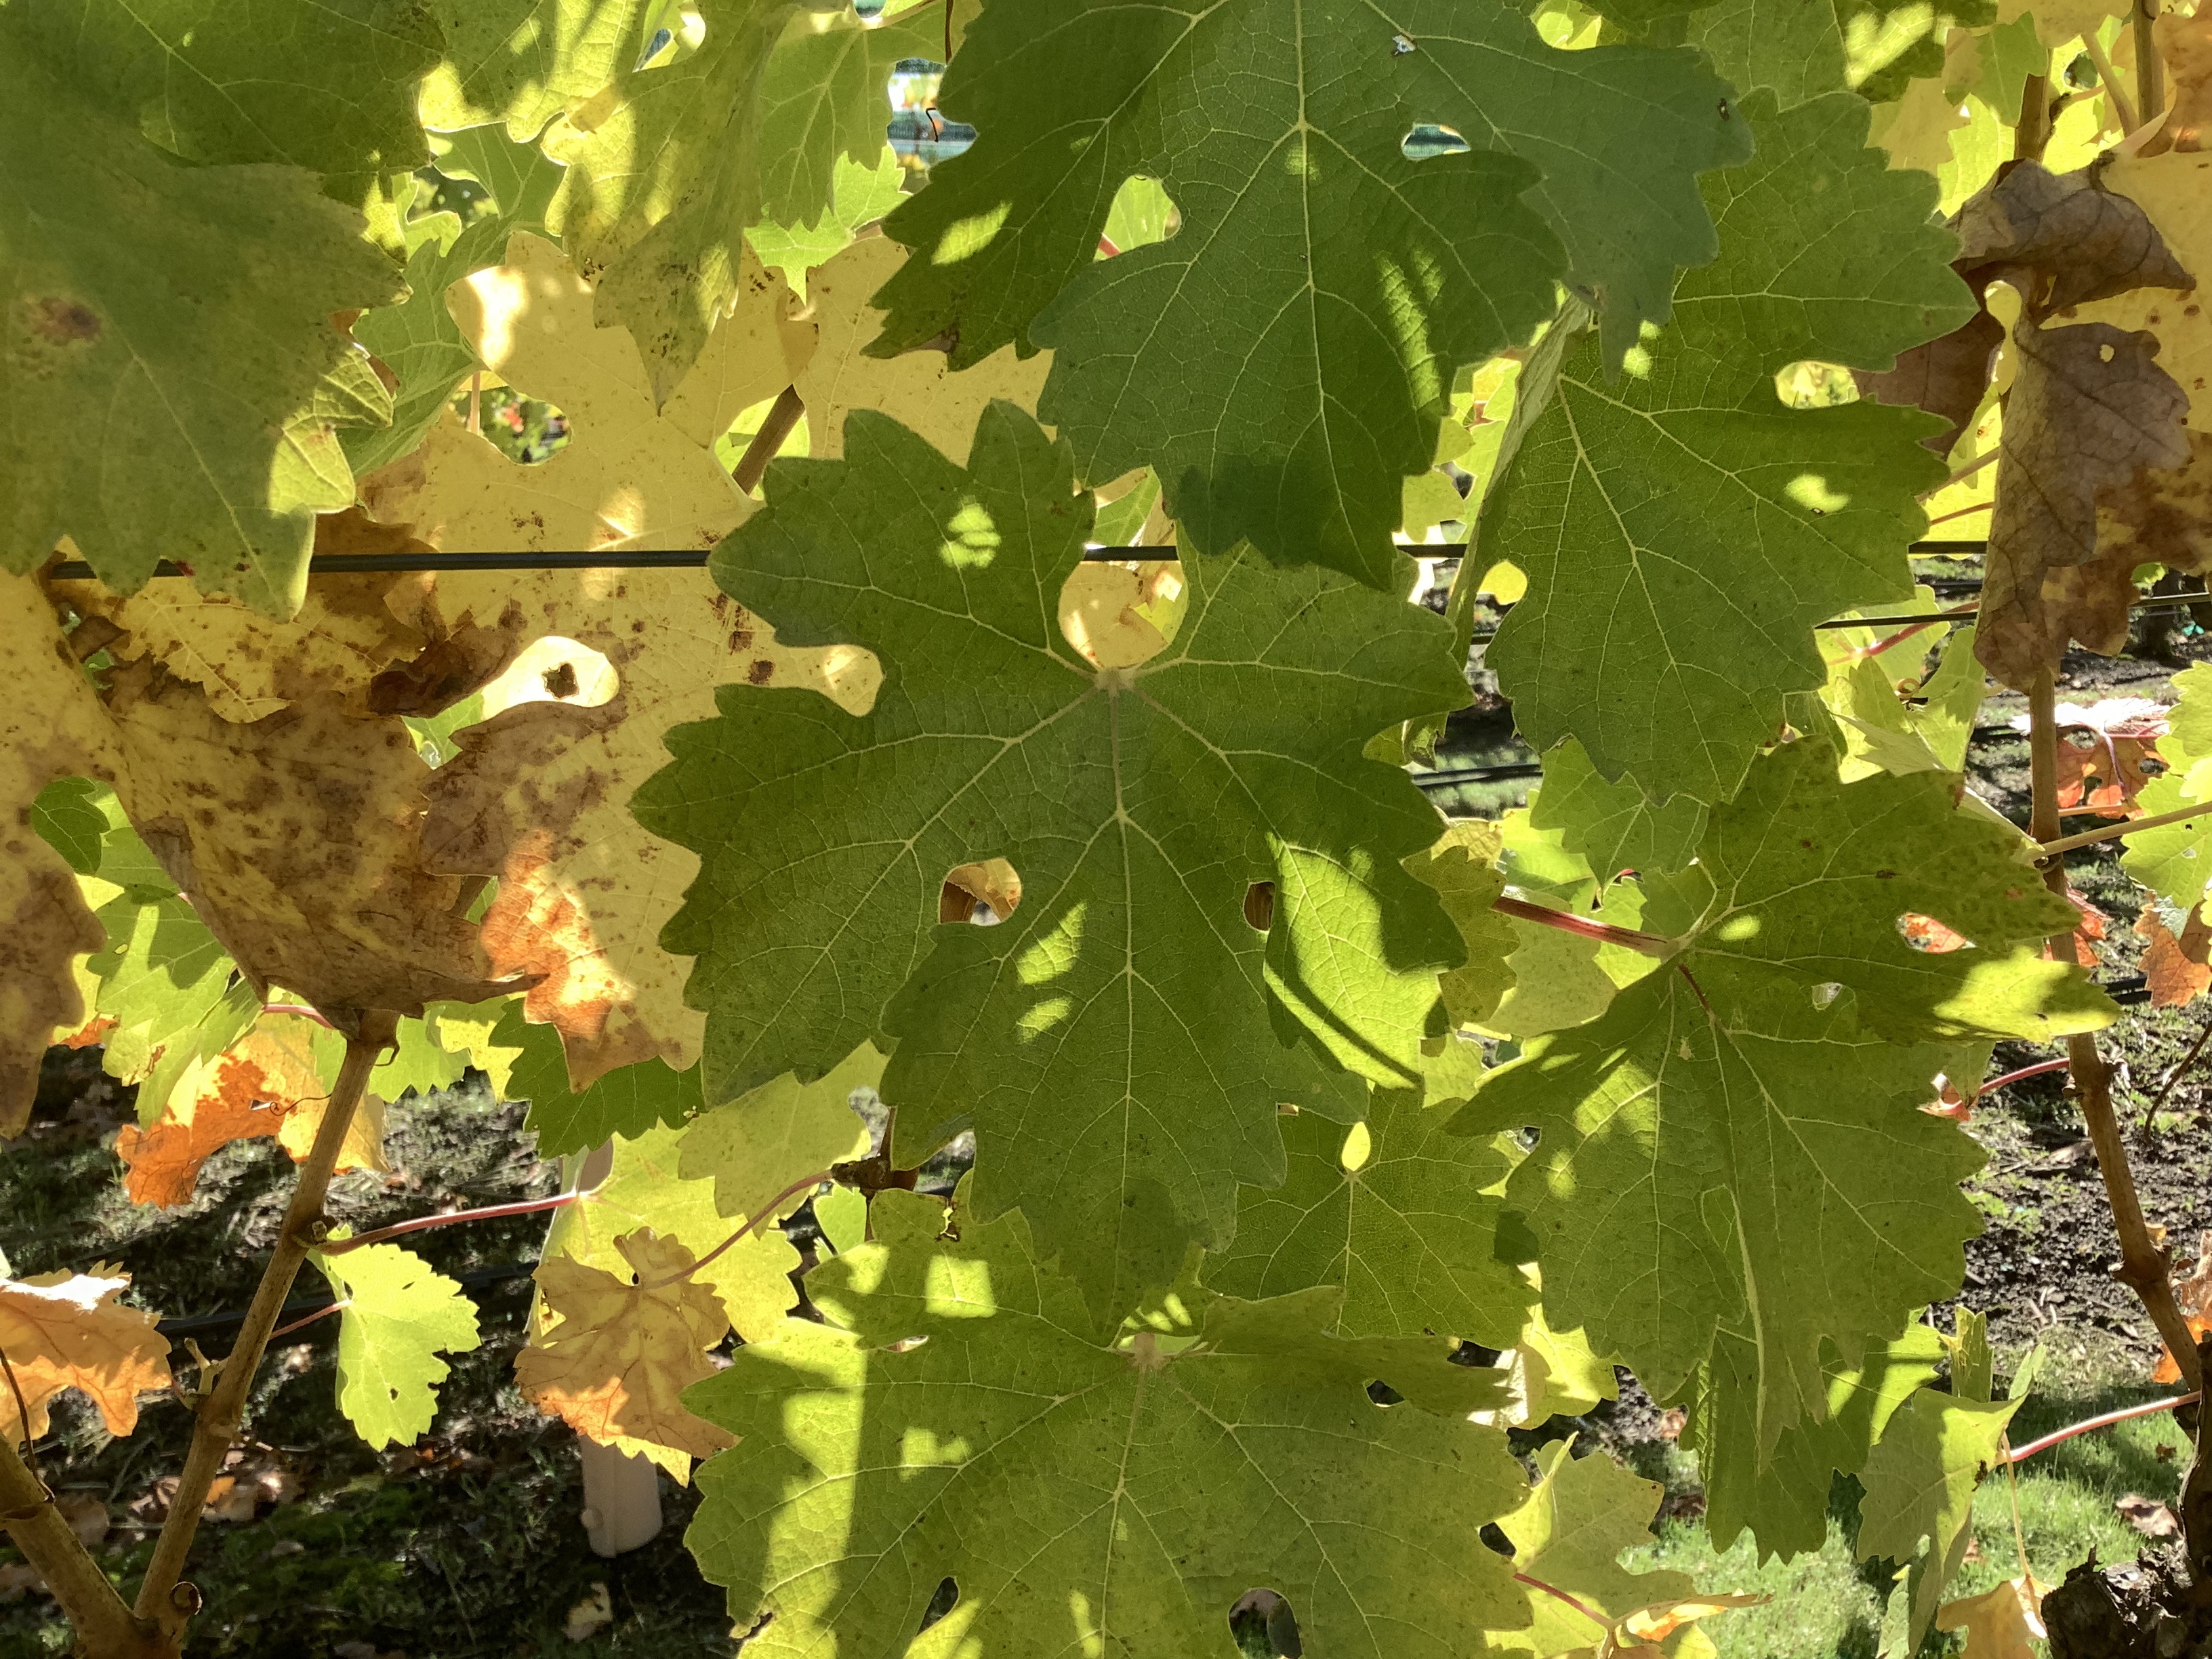
Label: No Virus